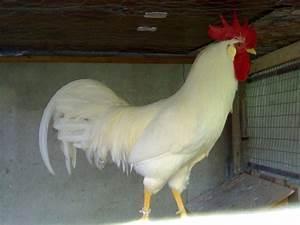
chicken